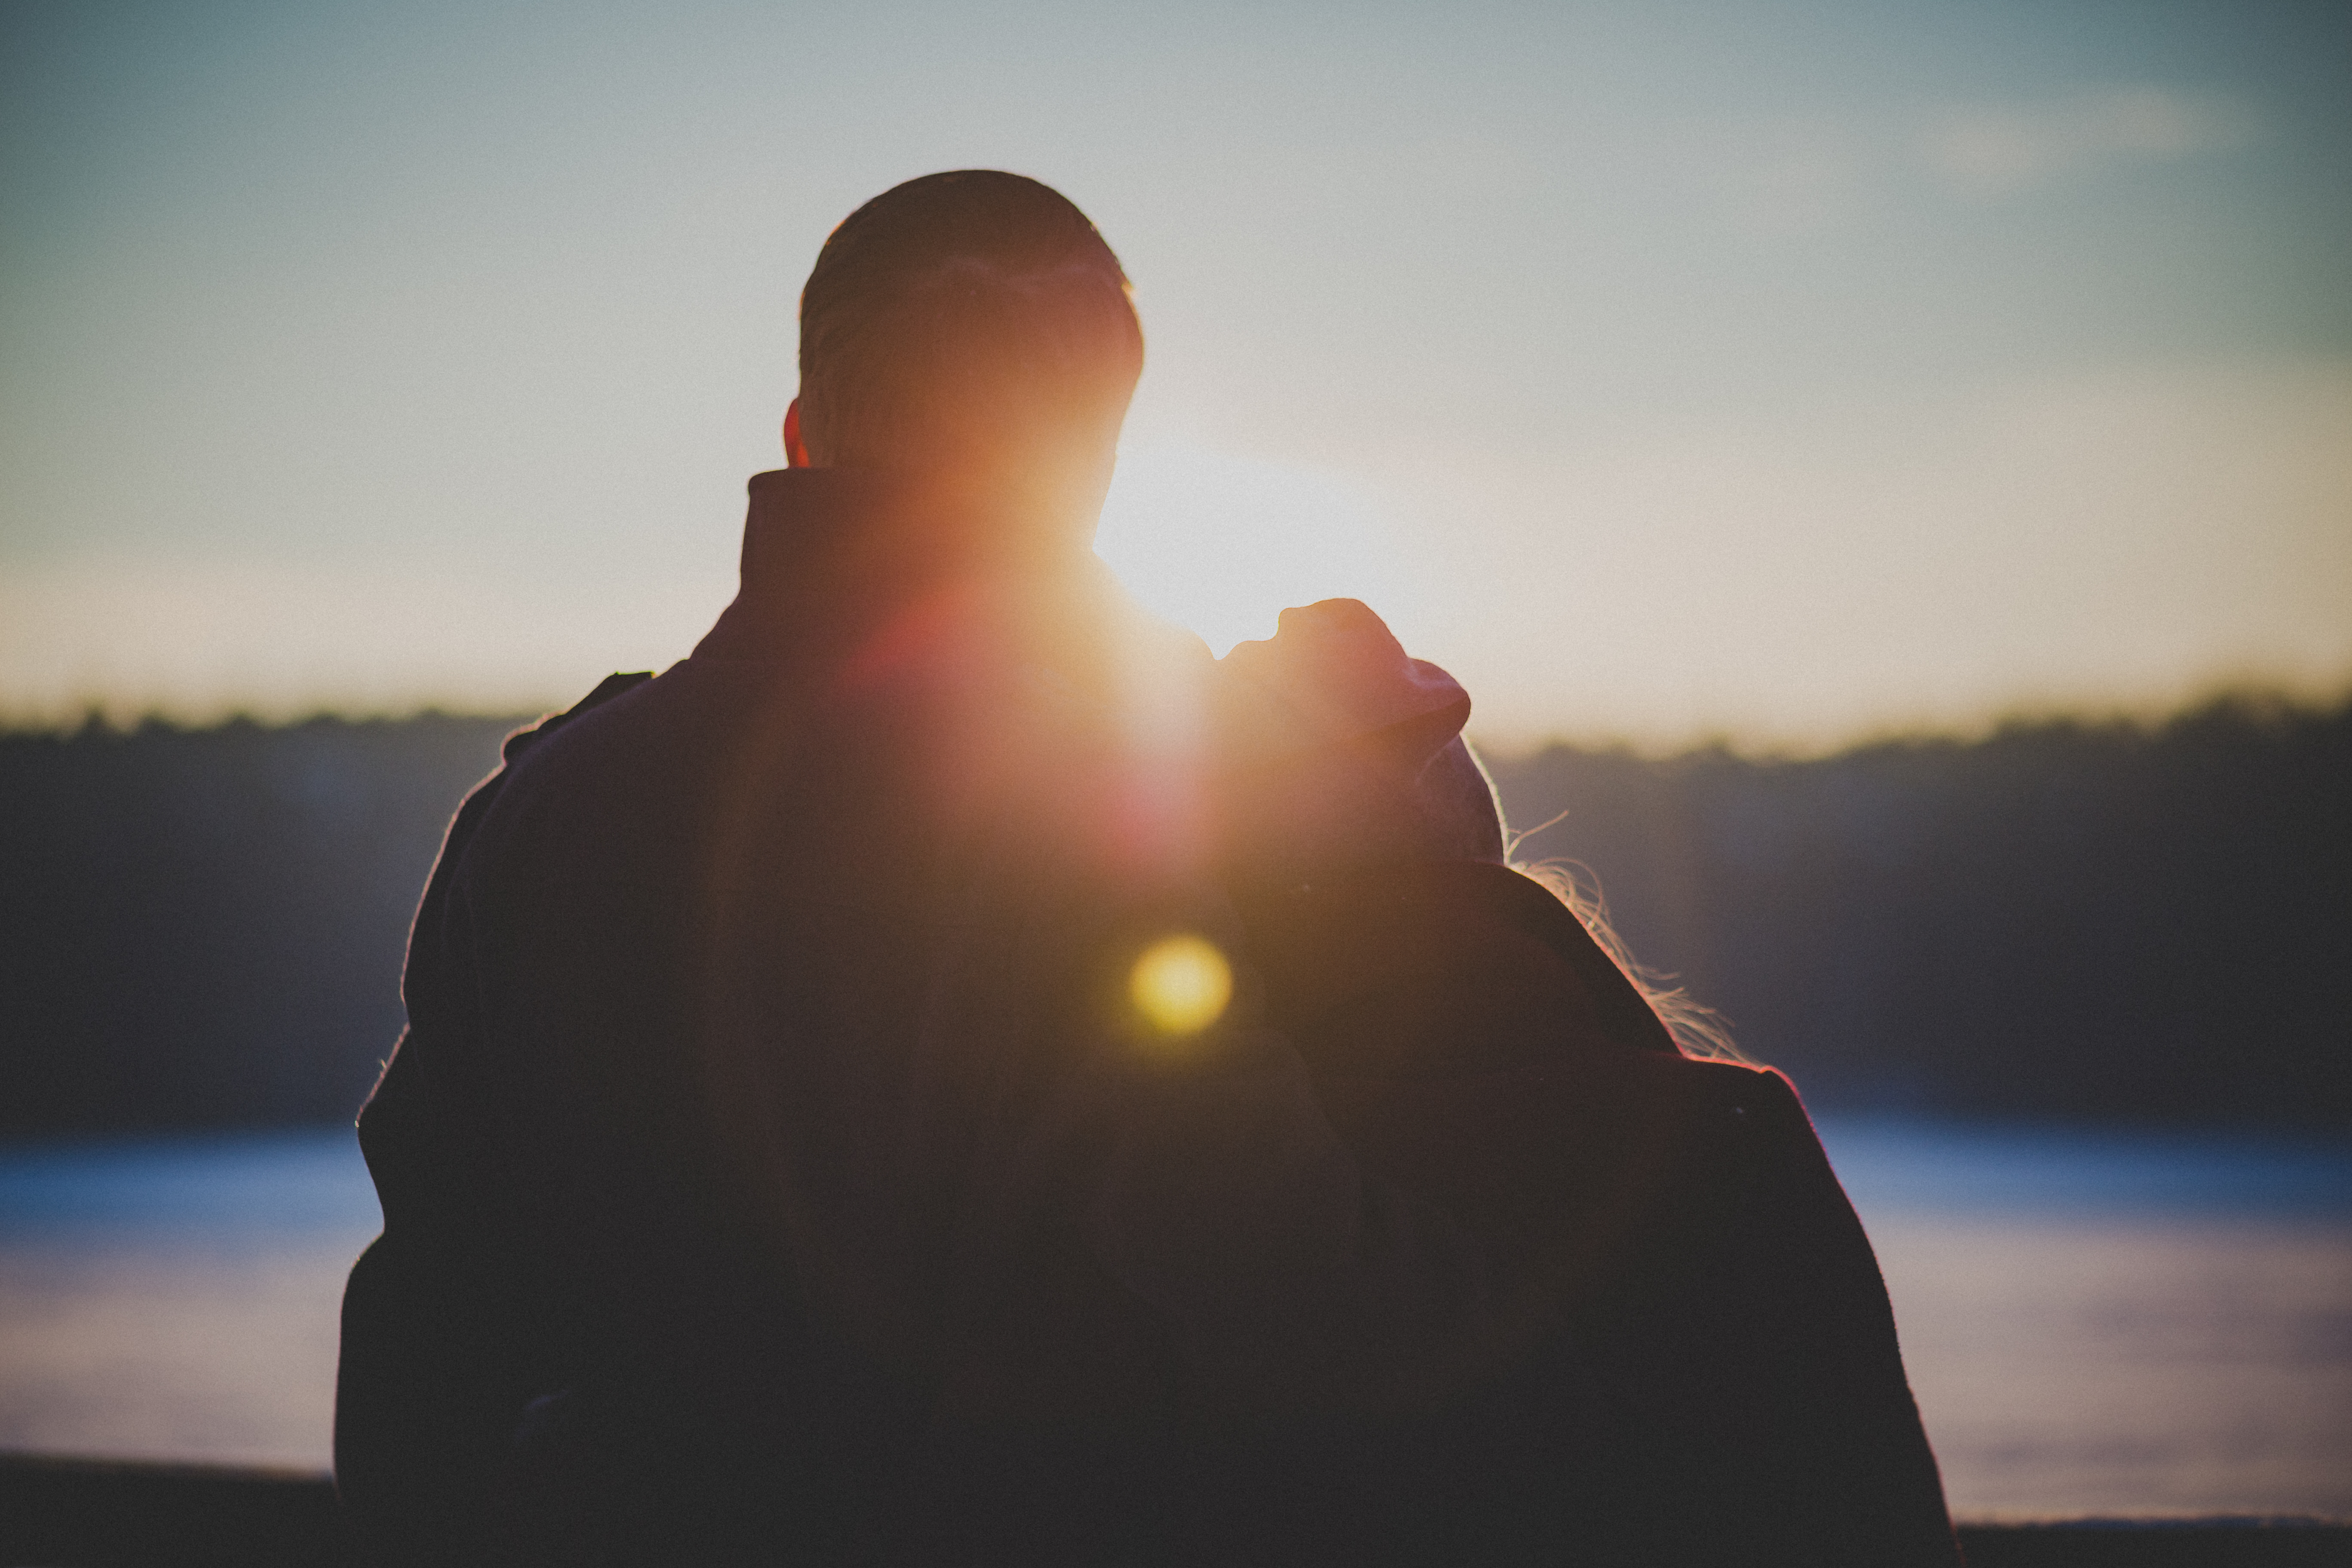
hand, horizon, silhouette, light, cloud, sky, sun, sunrise, sunset, sunlight, morning, dawn, atmosphere, dusk, love, evening, reflection, couple, romance, romantic, darkness, together, date, lens flare, outside, atmospheric phenomenon, atmosphere of earth